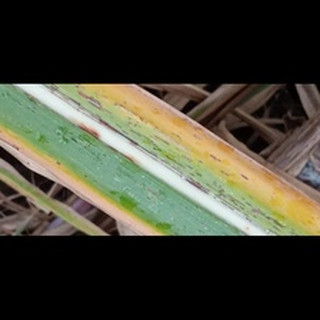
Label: sugarcane_yellow_leaf_disease